Puerto Rico women's national football team

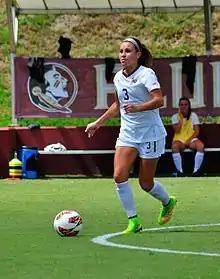
Nickolette Driesse played numerous games for Puerto Rico

The following is a list of match results in the last 12 months, as well as any future matches that have been scheduled.